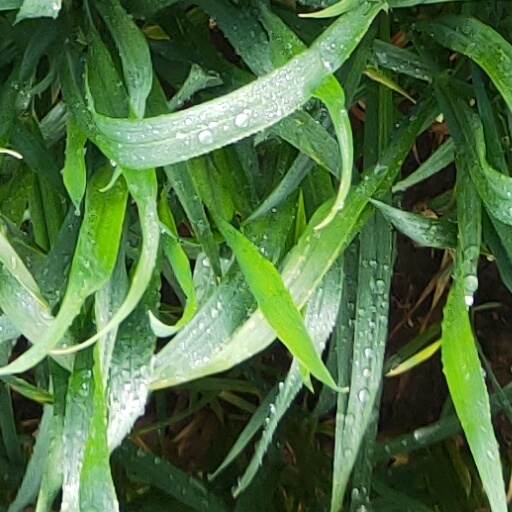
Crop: wheat